Luis Pericot Garcia

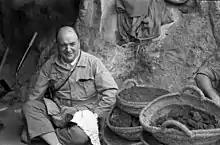

Luis Pericot Garcia (2 September 1899 – 12 October 1978) was a Spanish archaeologist and historian, specializing in prehistory. He was President of the PanAfrican Archaeological Association from 1963 to 1967.